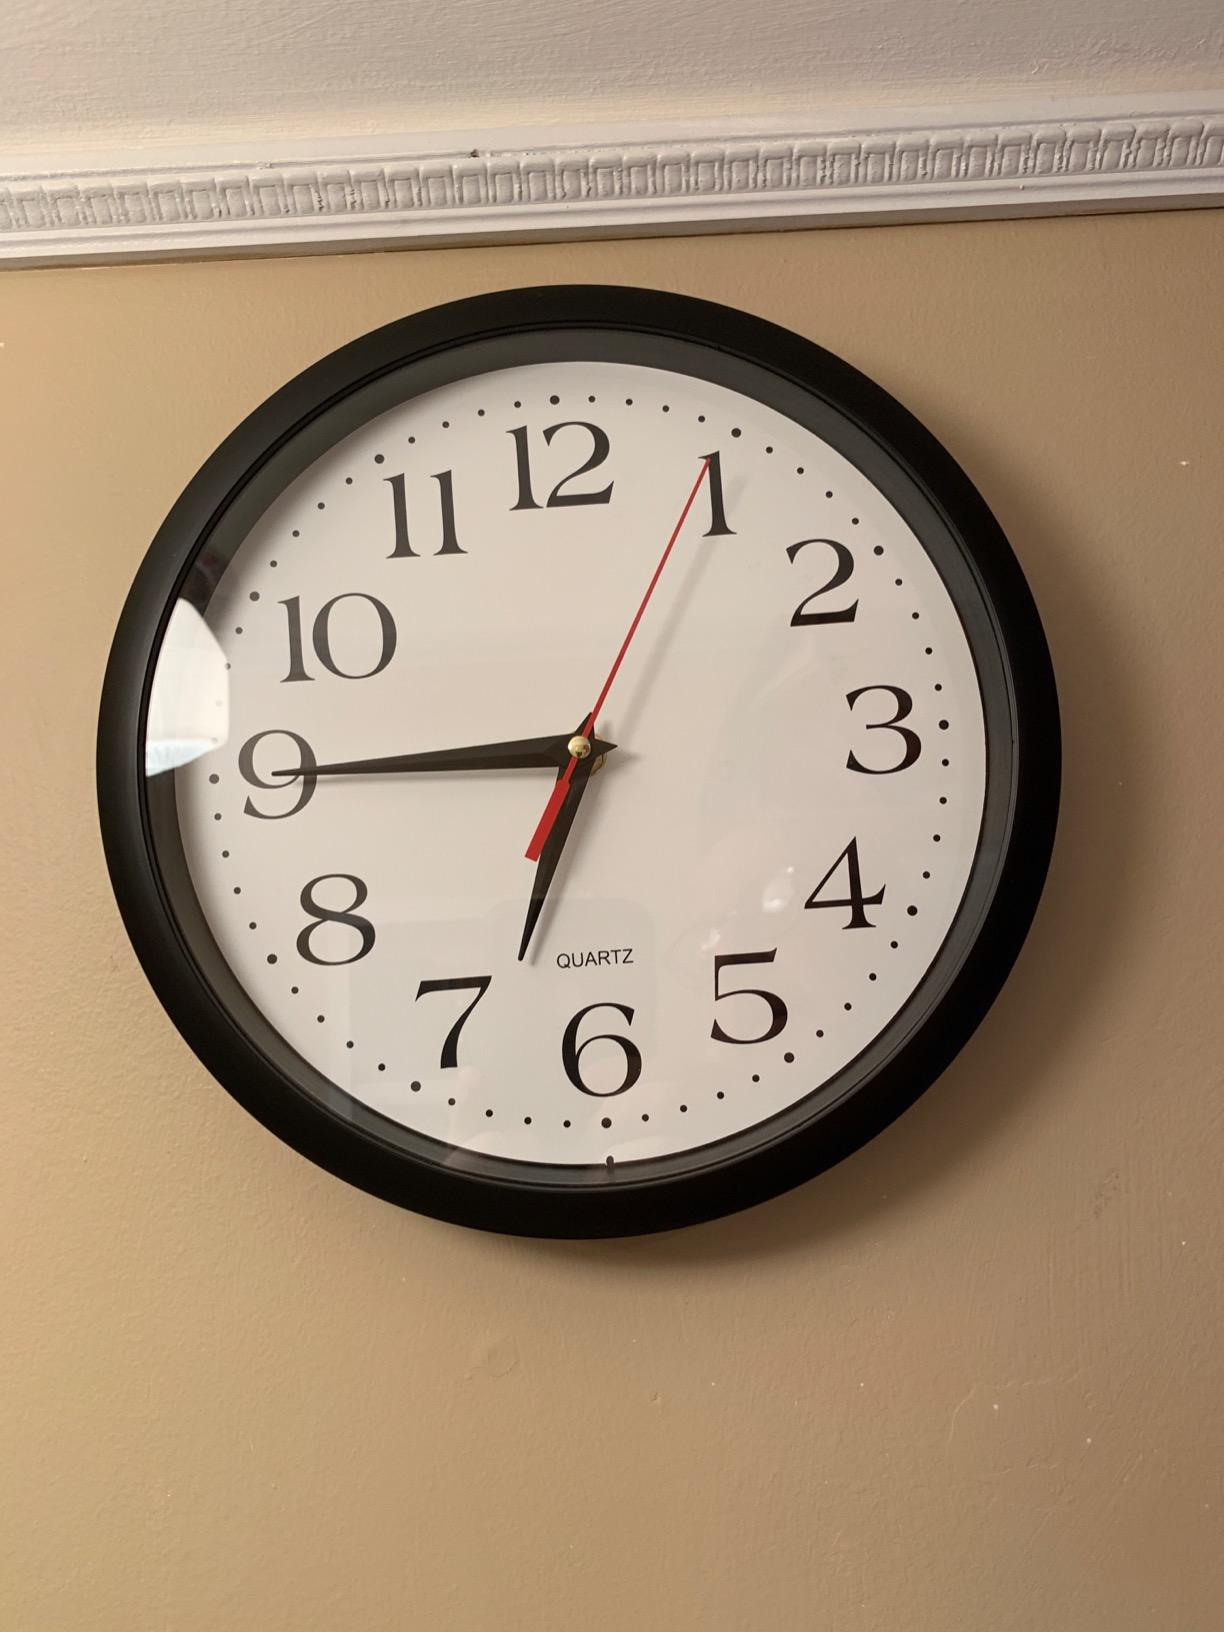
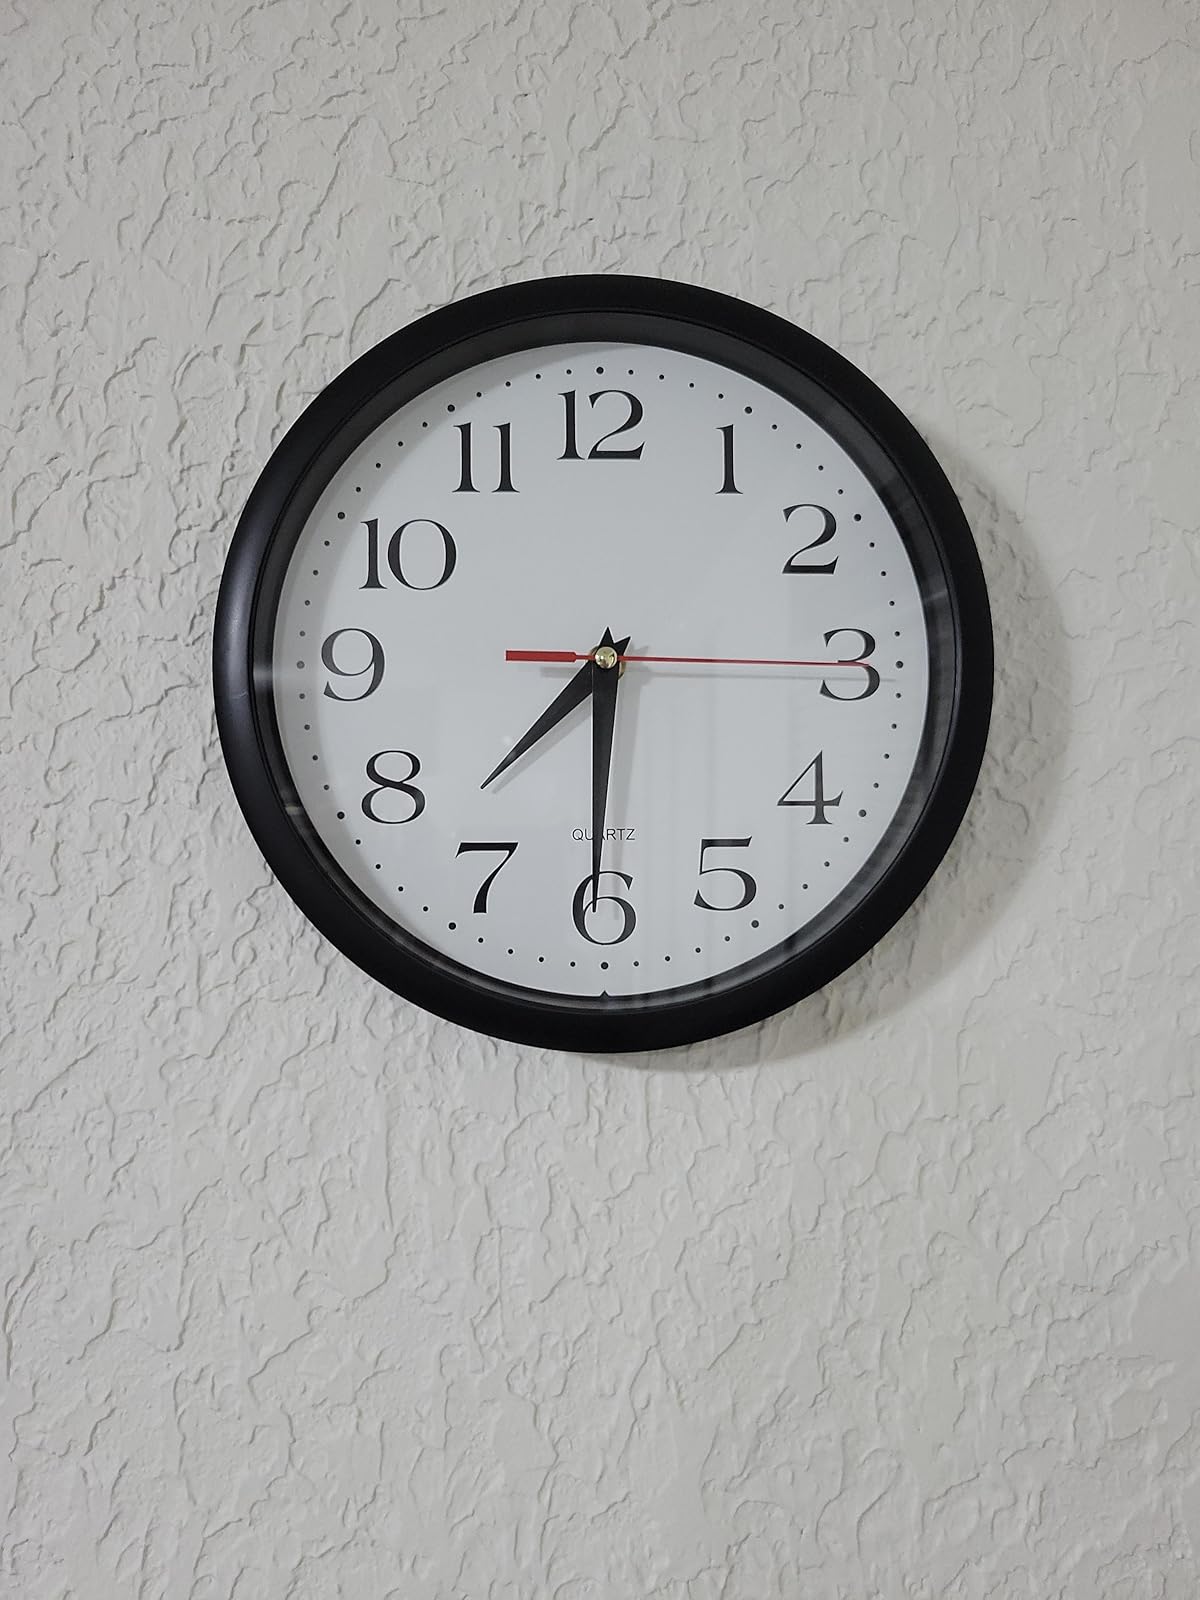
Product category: clock
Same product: yes